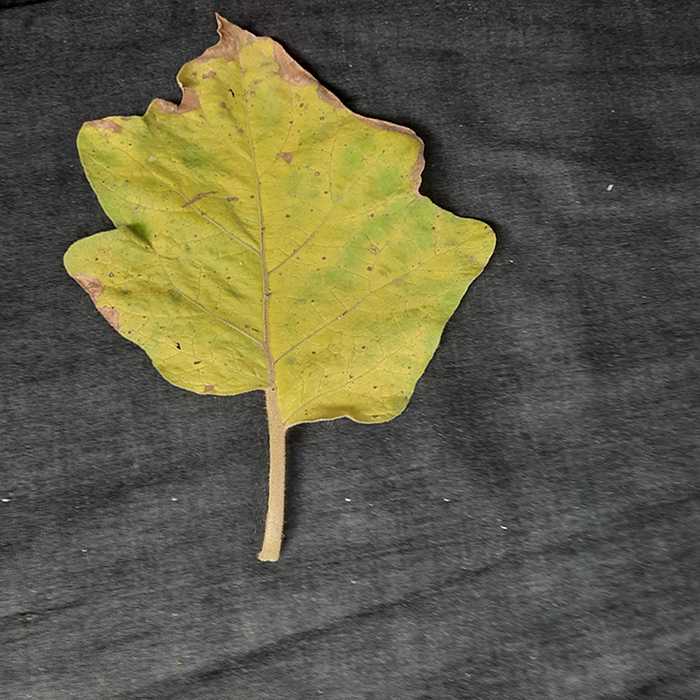
Plant: Eggplant
Label: Eggplant verticillium wilt